History of the Outer Hebrides

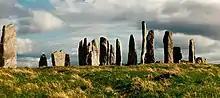
Callanish Stones

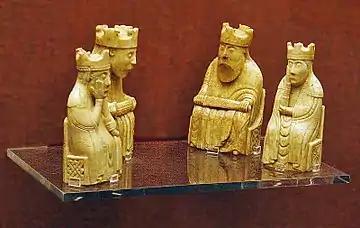
Two kings and two queens from the Lewis chessmen at the British Museum

North Uist has many prehistoric structures, including the Barpa Langass chambered cairn, the Pobull Fhinn stone circle and the Fir Bhreige standing stones.